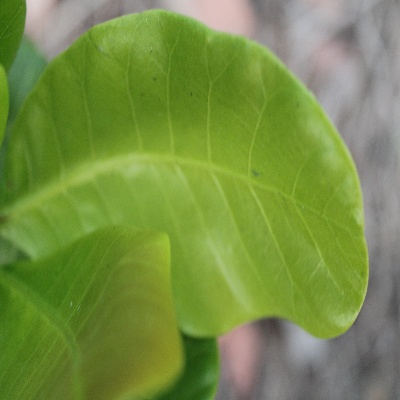
Crop: Cashew
Condition: healthy